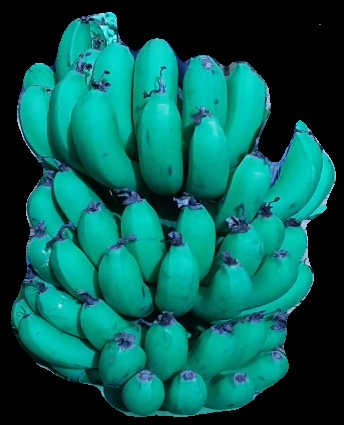
Variety: pachbale
Grade: grade2